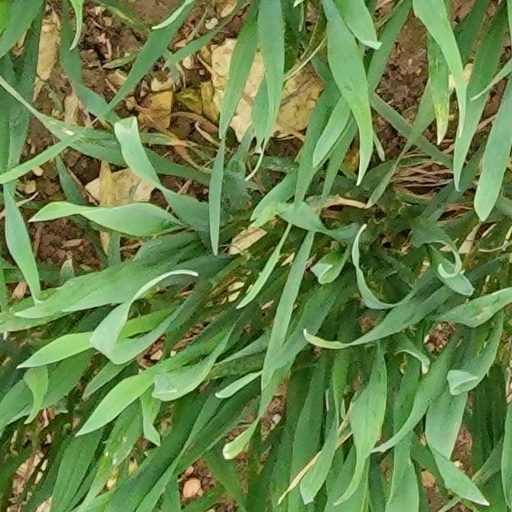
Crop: wheat